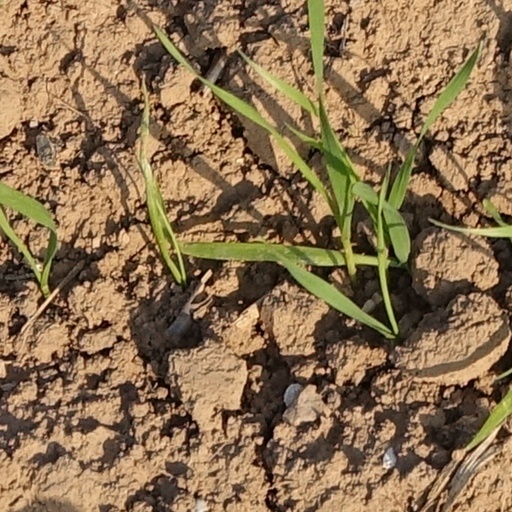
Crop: wheat